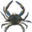
Label: cra